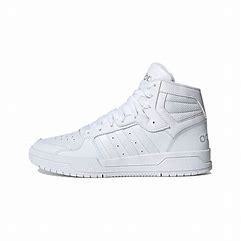
Brand: adidas
Model: NEO Entrap Mid Skate